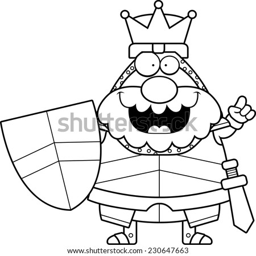
a cartoon illustration of a king in armor with an idea .